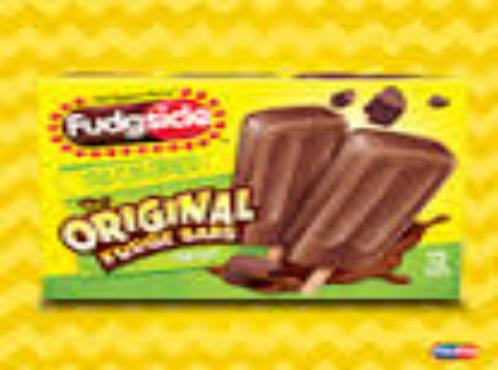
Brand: Fudgsicle
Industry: Food